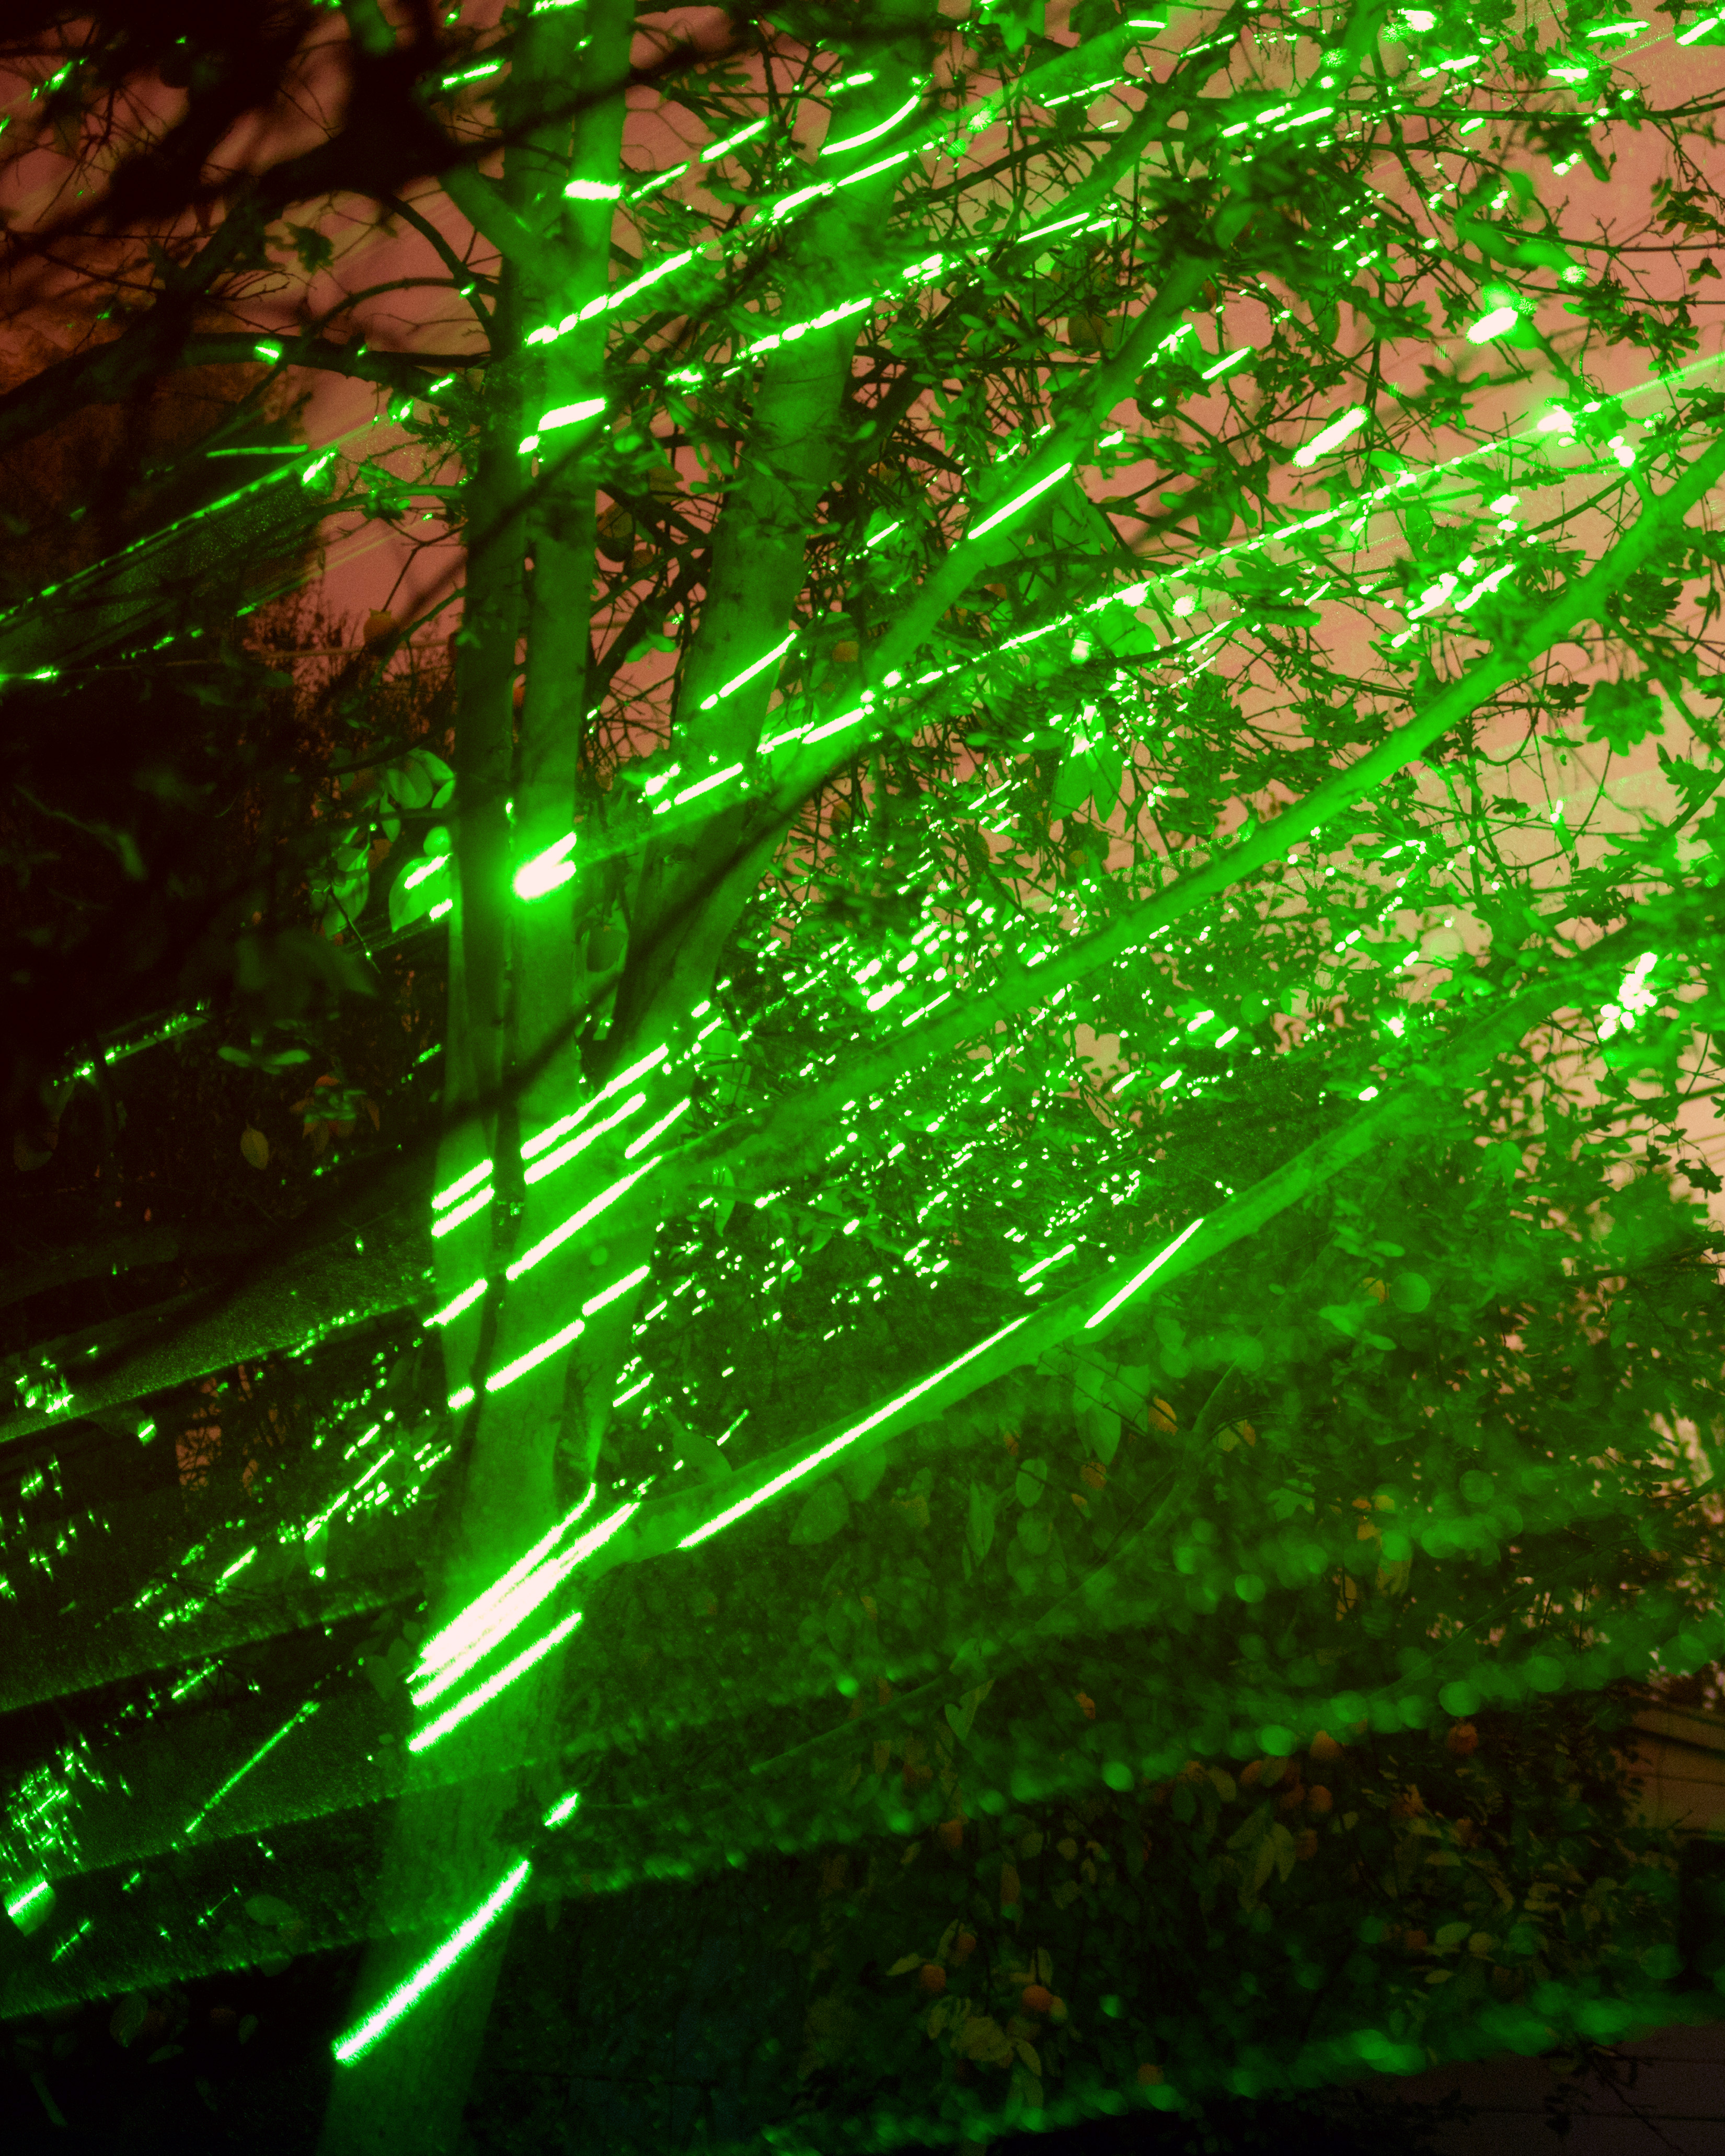
tree, nature, forest, branch, light, fog, night, sunlight, leaf, green, jungle, insect, darkness, sacramento, woody plant